The Election of Stanisław August

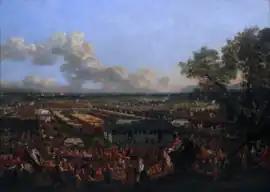
The first version of the work

The Election of Stanisław August is a 1778 oil-on-canvas painting by Bernardo Bellotto, produced to the instructions of its subject Stanisław August Poniatowski and now hanging alongside twenty-two other paintings by the artist in the Senatorial Hall of the Royal Castle, Warsaw, also known as the Canaletto Hall (Bellotto often went by the name of his uncle Canaletto). A first version produced in 1776 had not met with Stanisław August's approval and instead was given to Crown Marshal Franciszek Rzewuski; it is now in the National Museum, Poznań. Both works show the 1764 Polish–Lithuanian royal election, the last free royal election in the Polish–Lithuanian Commonwealth.